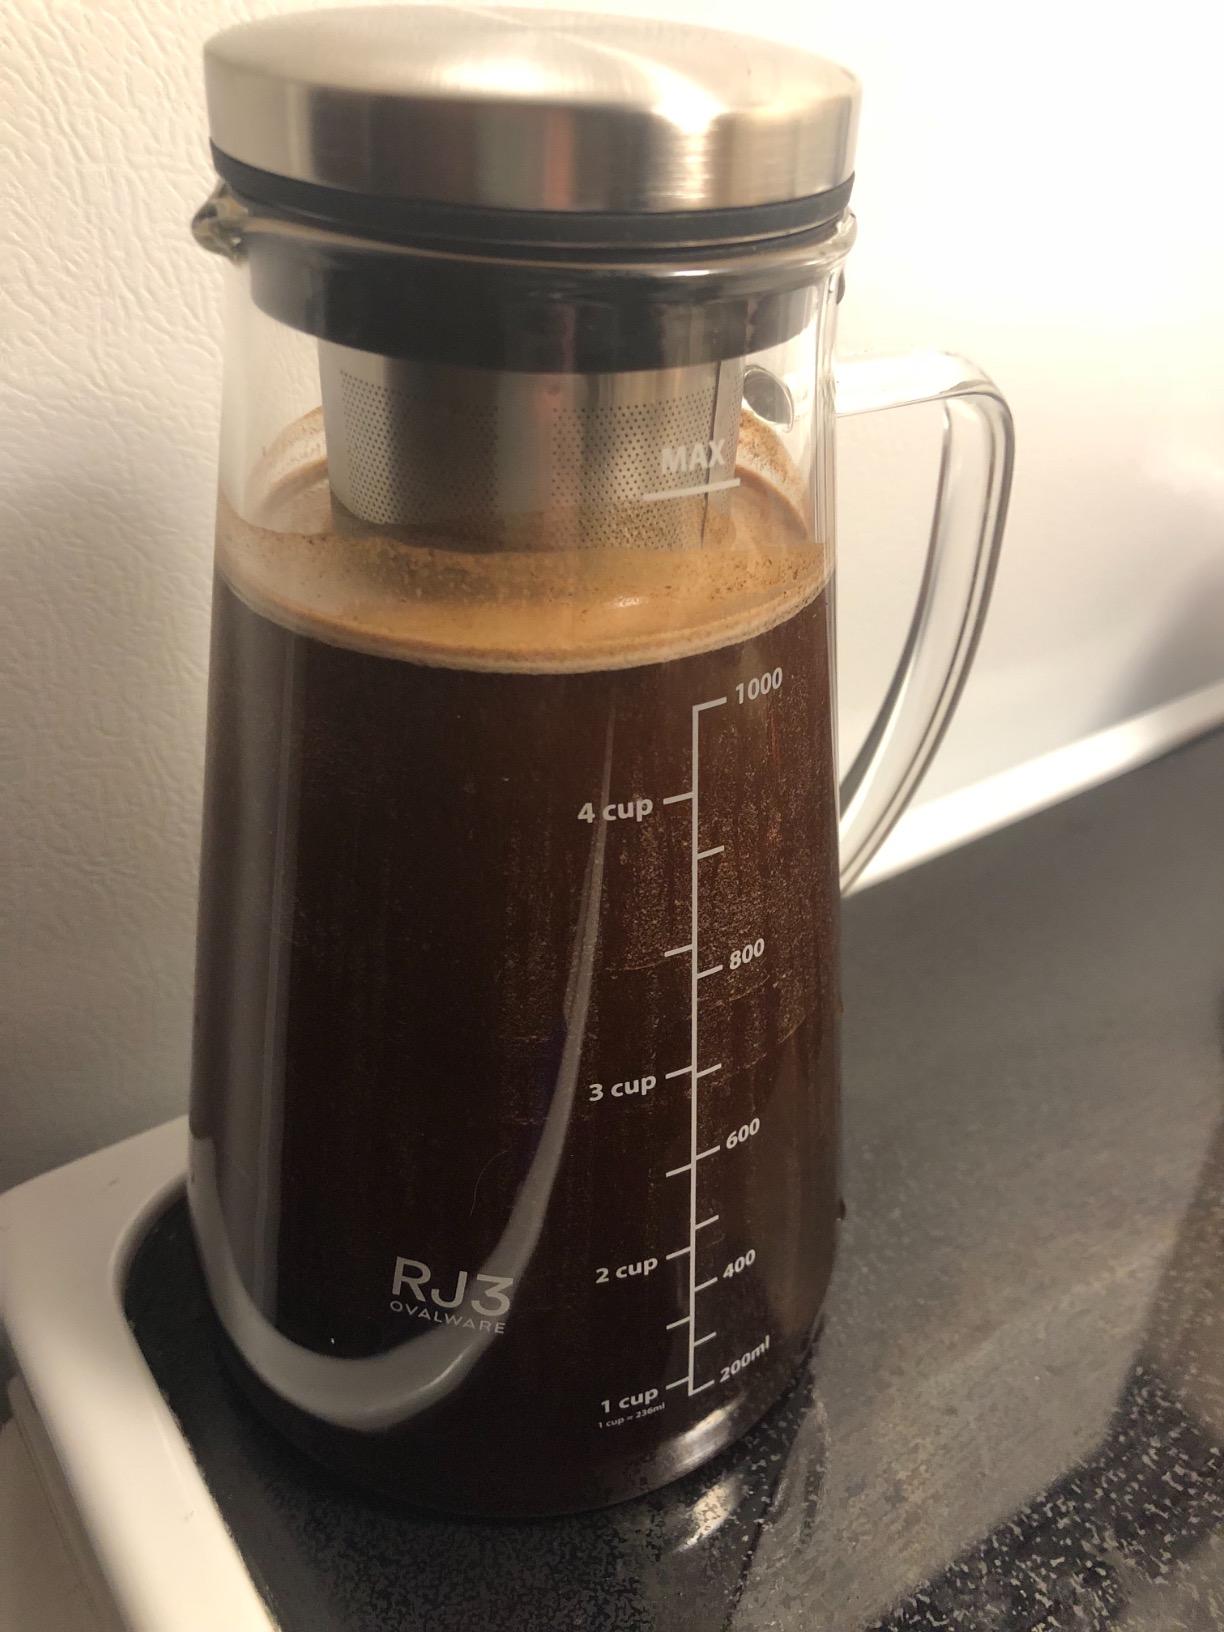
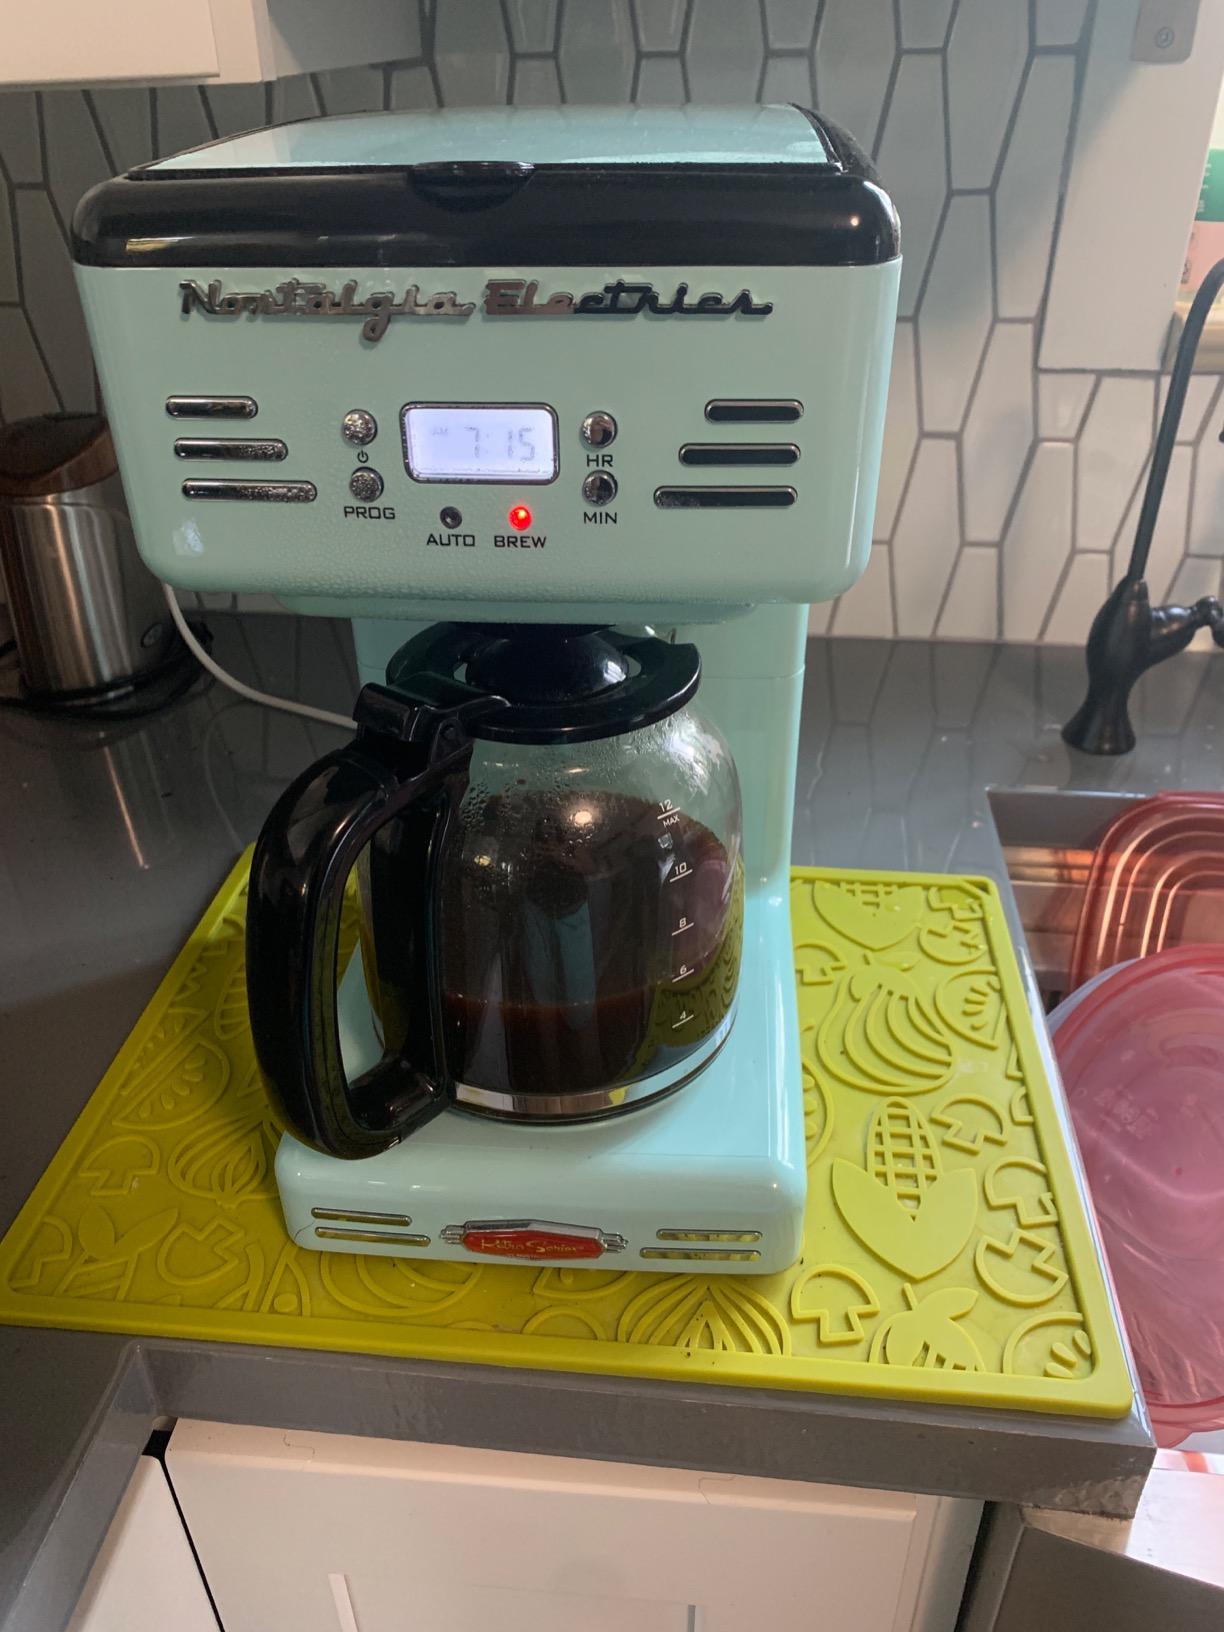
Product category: items_tea
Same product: no